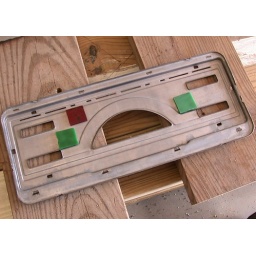
Test fit green and red glass over indicator holes